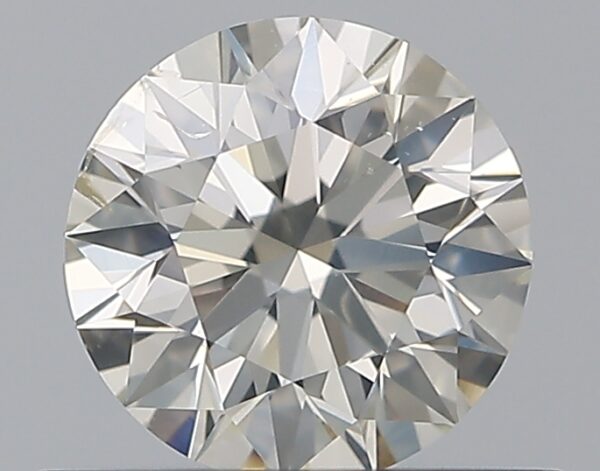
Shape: round
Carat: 0.55
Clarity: SI2
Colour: J
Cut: EX
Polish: EX
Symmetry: EX
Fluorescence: F
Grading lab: GIA
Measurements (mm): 5.2 x 5.23 x 3.27